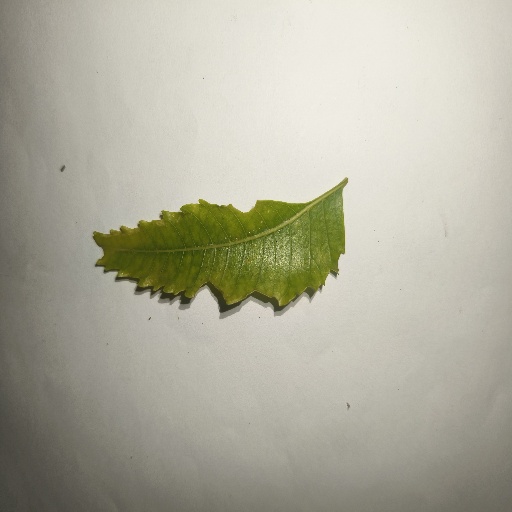
Species: Neem
Leaf condition: Yellow Leaf